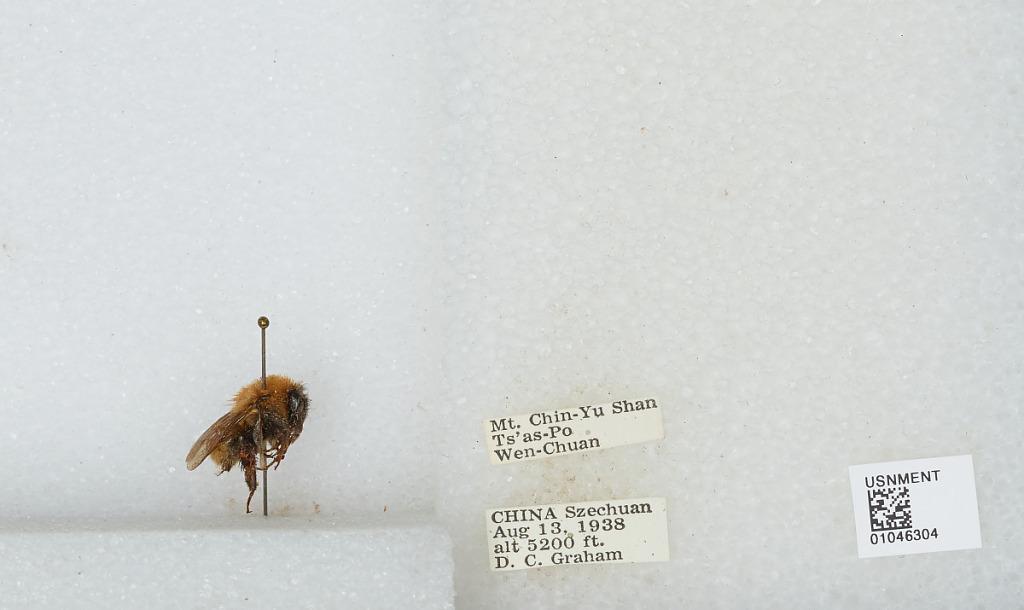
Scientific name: Bombus sp.
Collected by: D. Graham
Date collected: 1938-8-13
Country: China
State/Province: Sichuan
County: Wenchuan Xian
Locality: Mt. Chin-Yu Shan Ts'as-Po